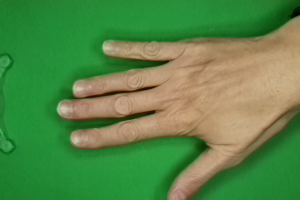
Label: paper